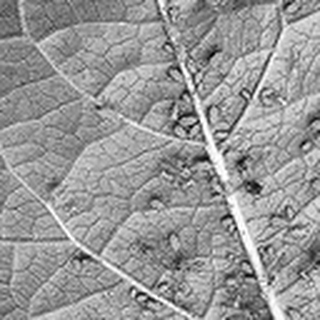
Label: cotton_aphids